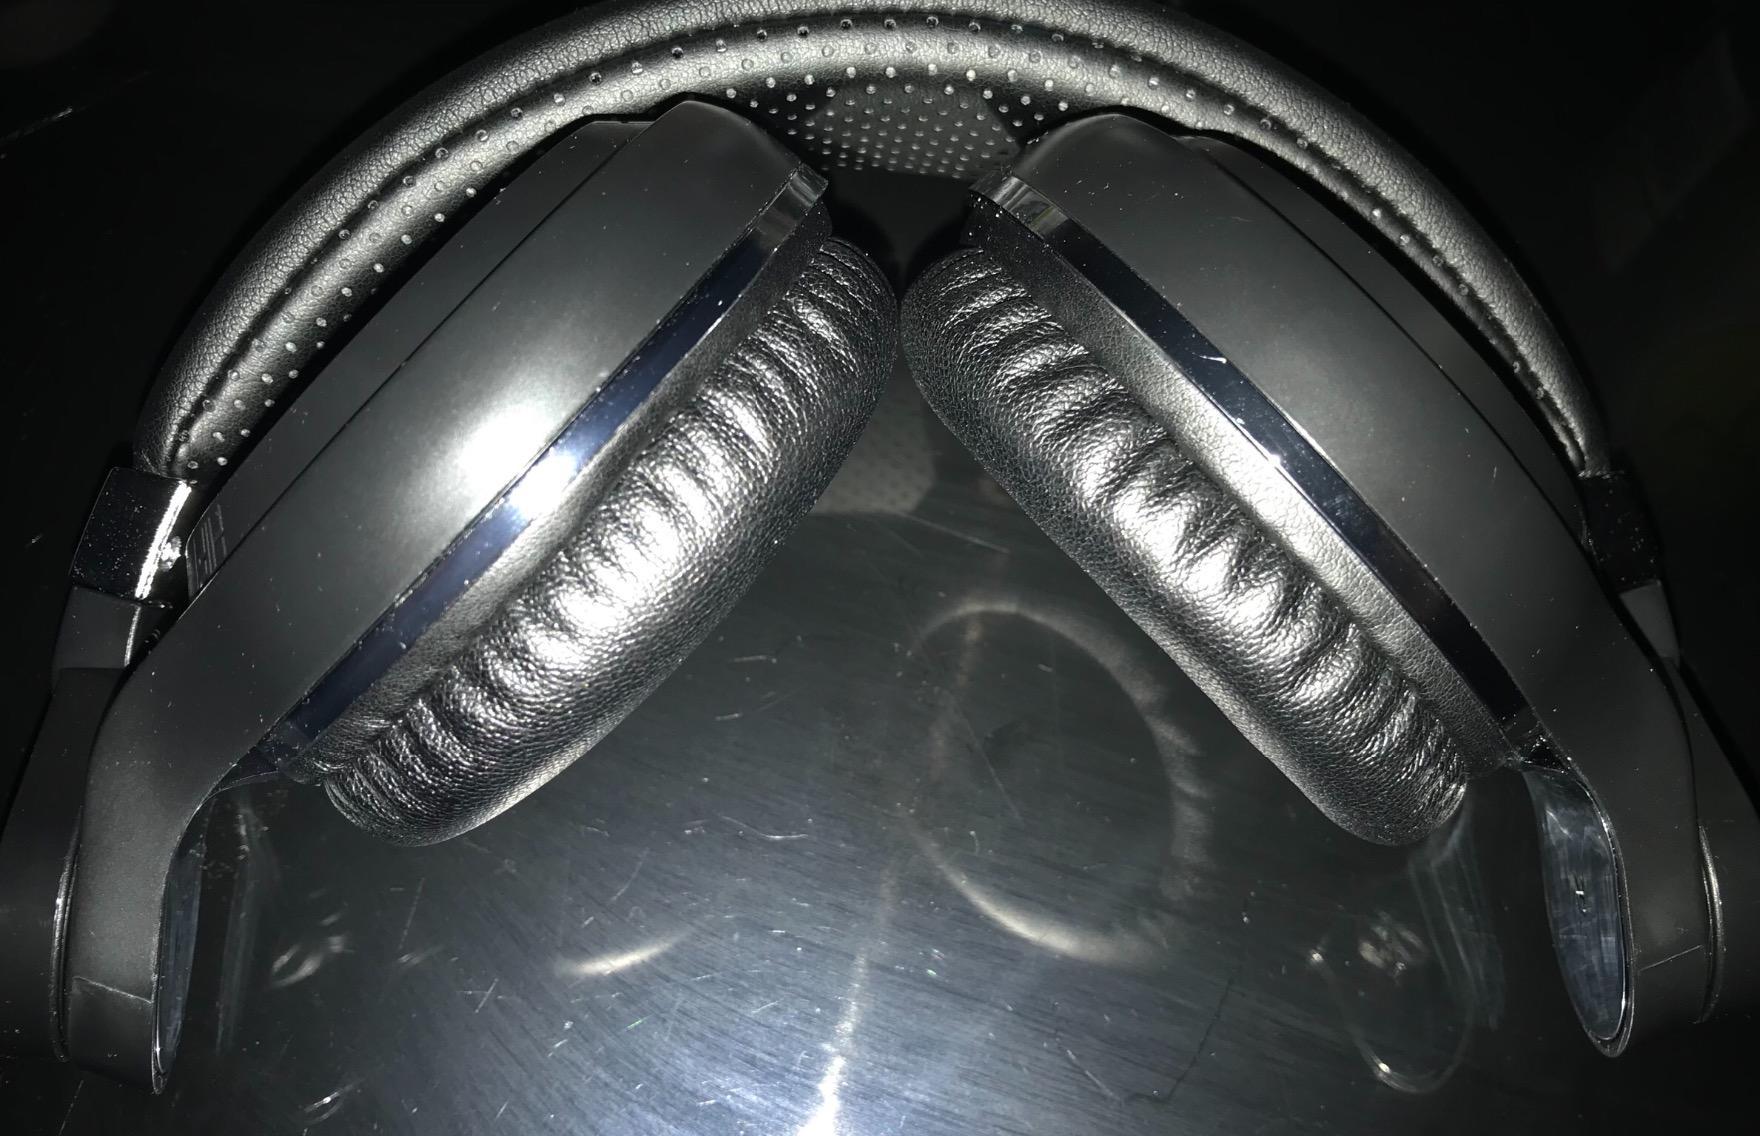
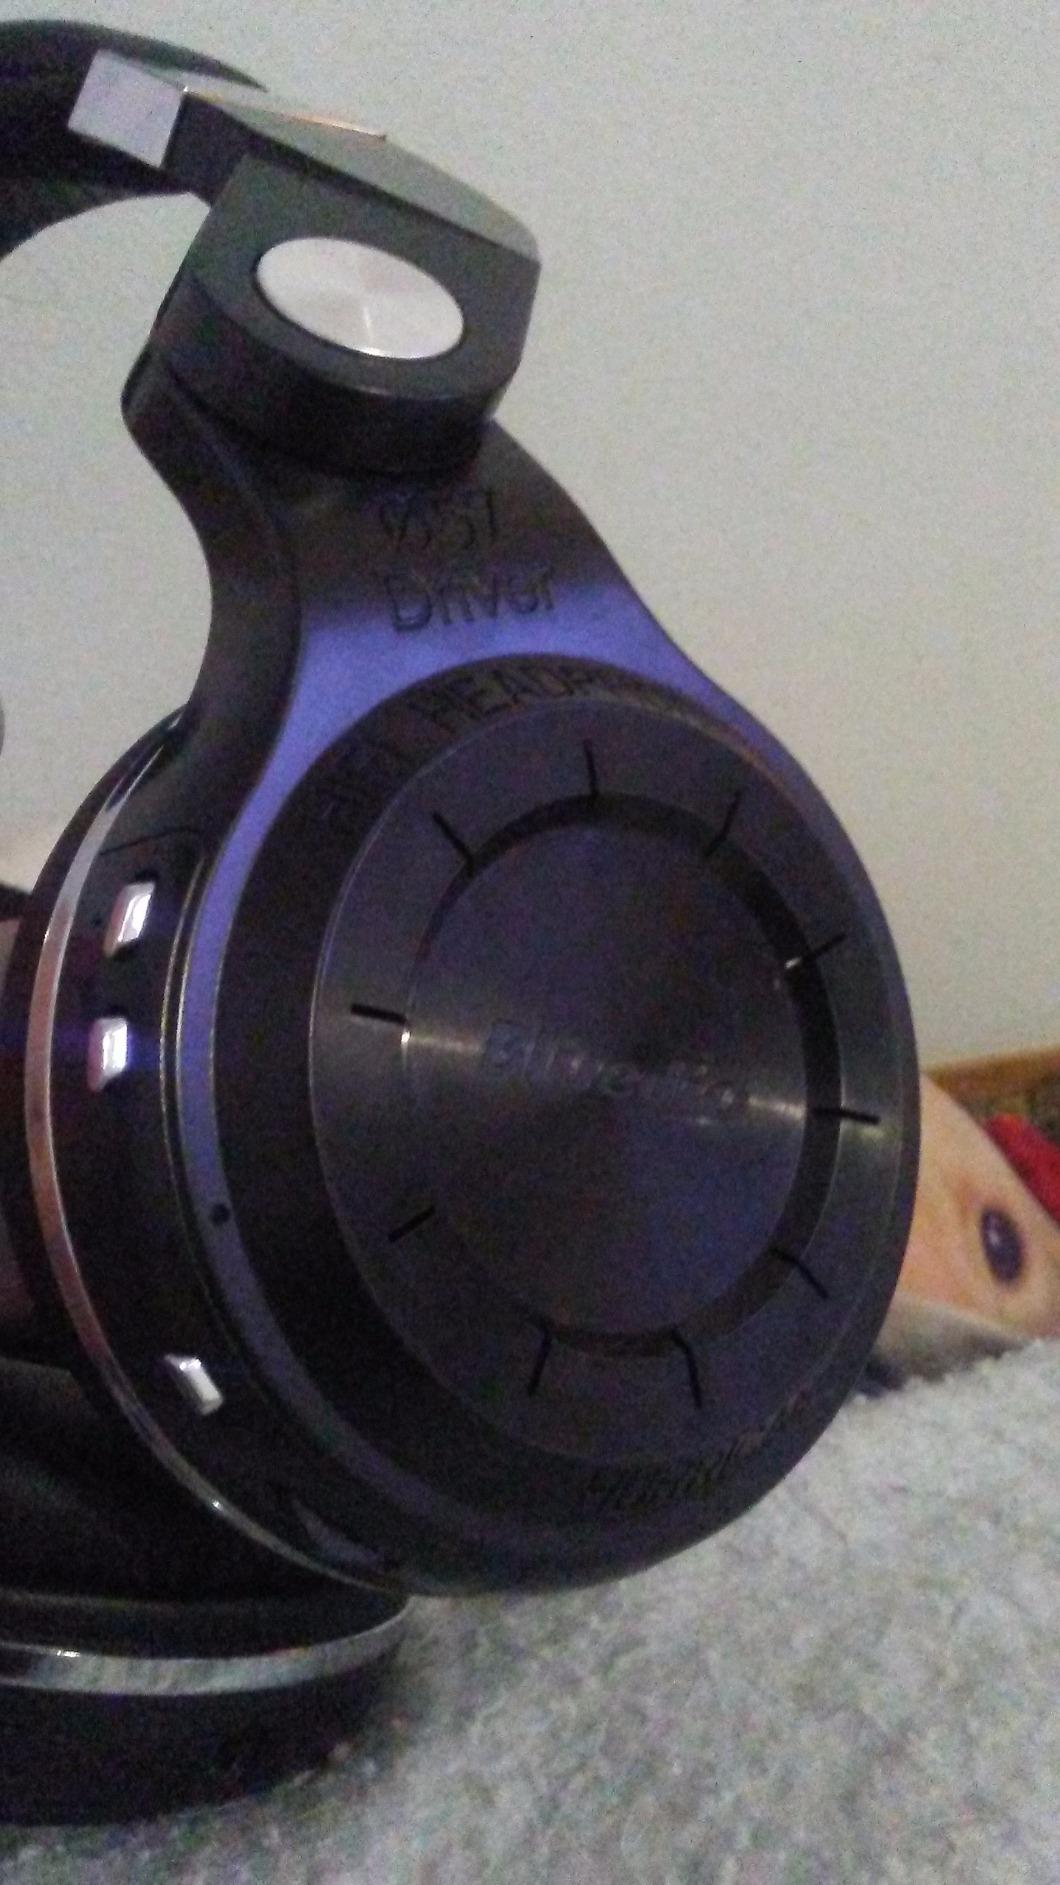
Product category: headphones
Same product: yes